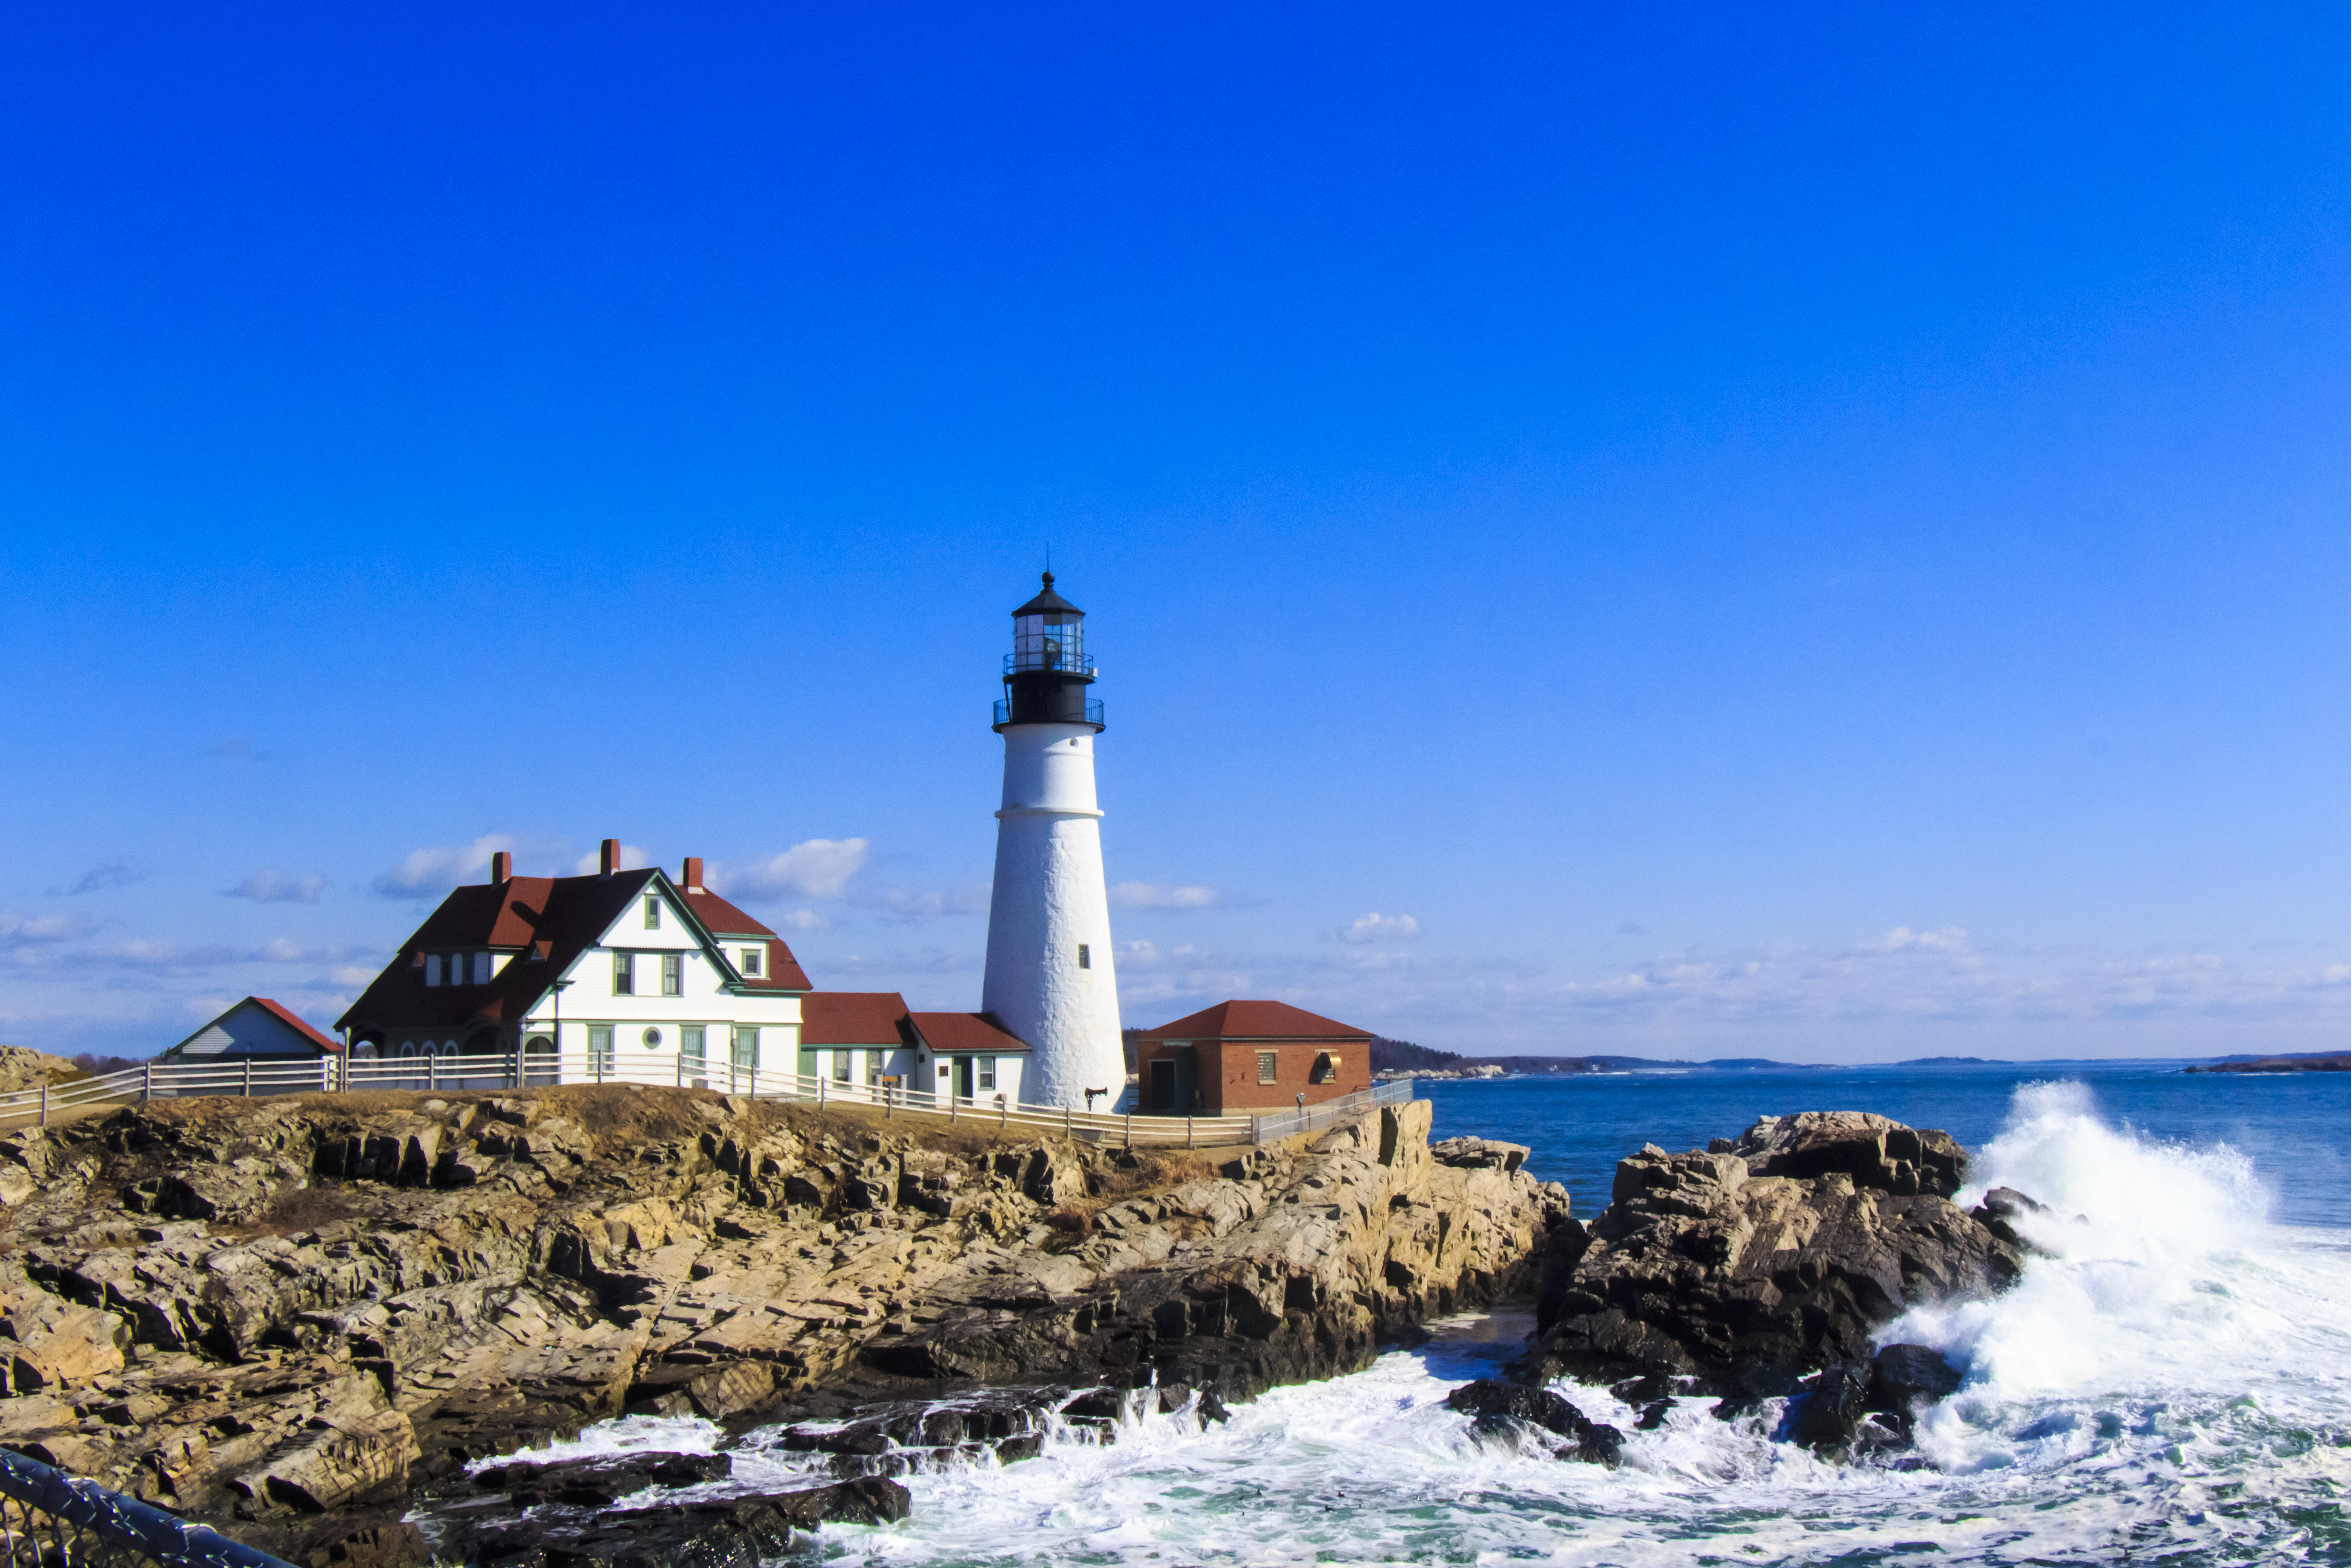
light, house, ocean, maine, waves, lighthouse, sea, tower, sky, coast, shore, landmark, wave, beacon, promontory, water, wind wave, coastal and oceanic landforms, headland, rock, tourism, cape, inlet, photography, bay, landscape, winter, terrain, klippe, skerry, cliff